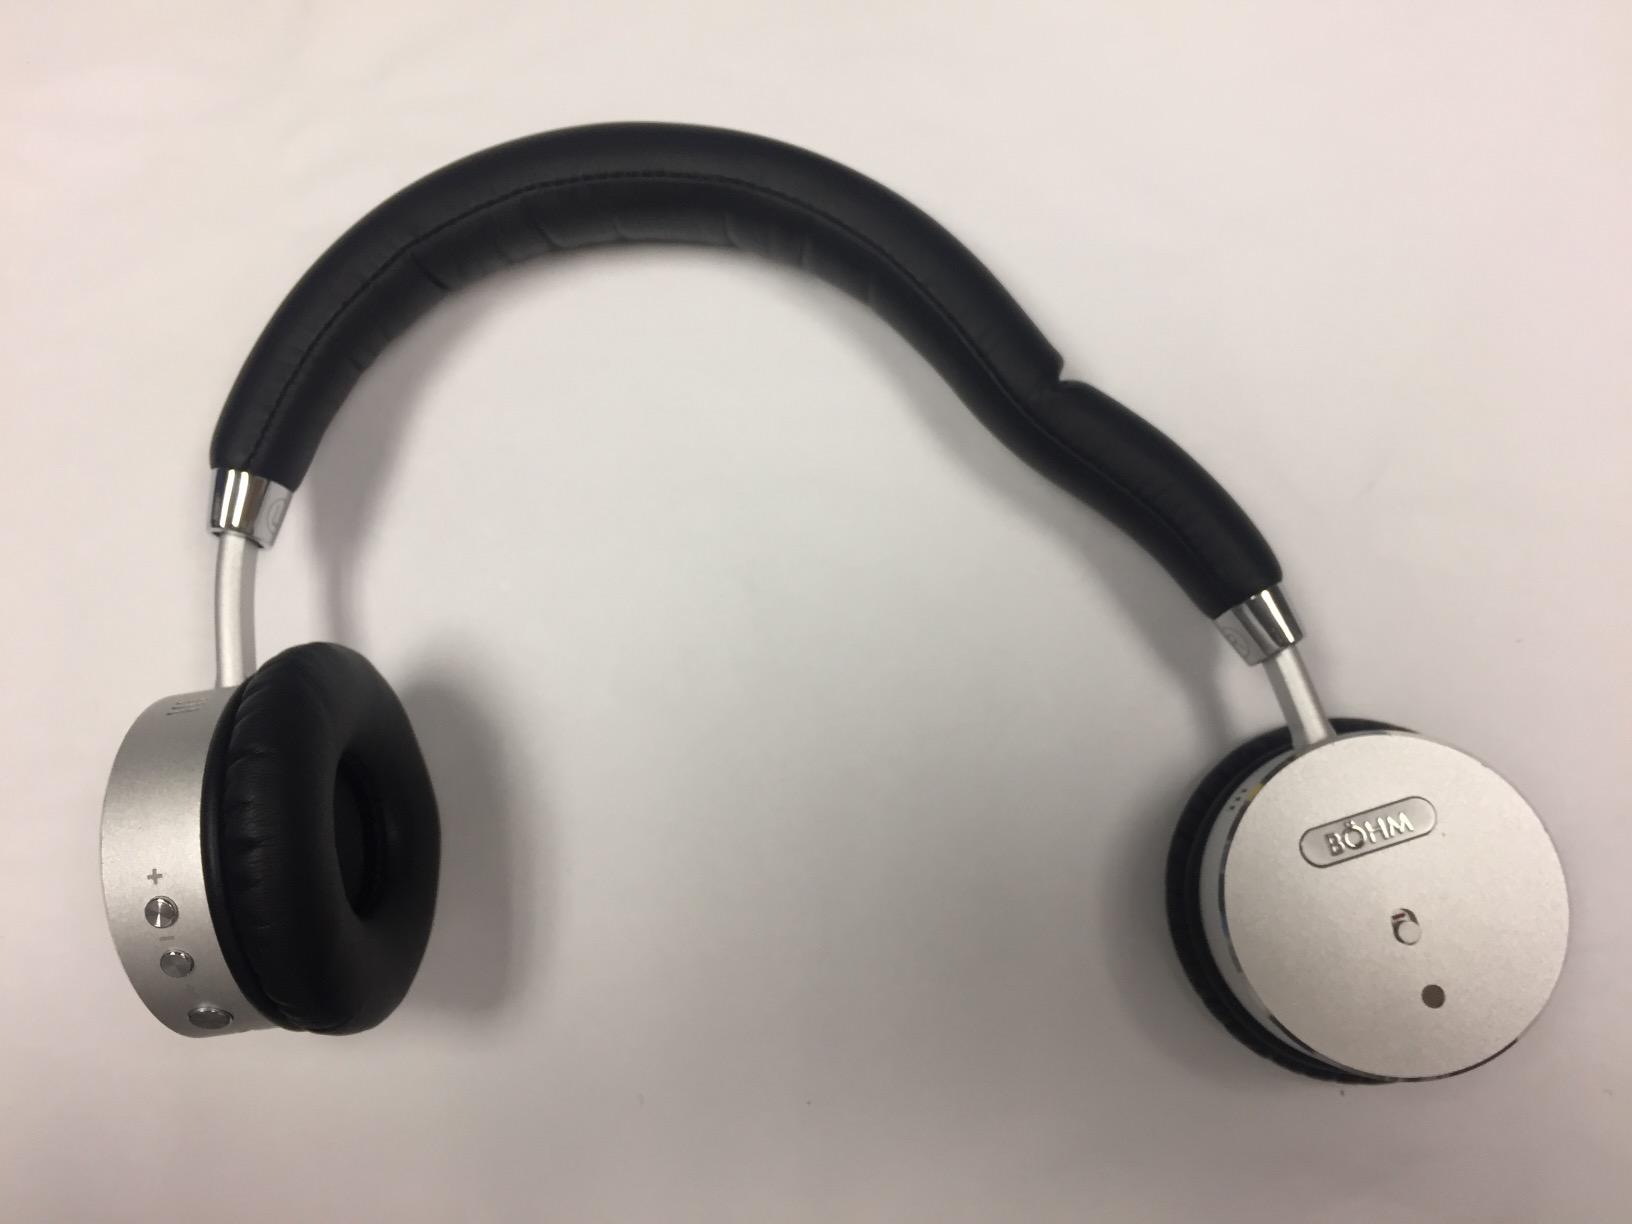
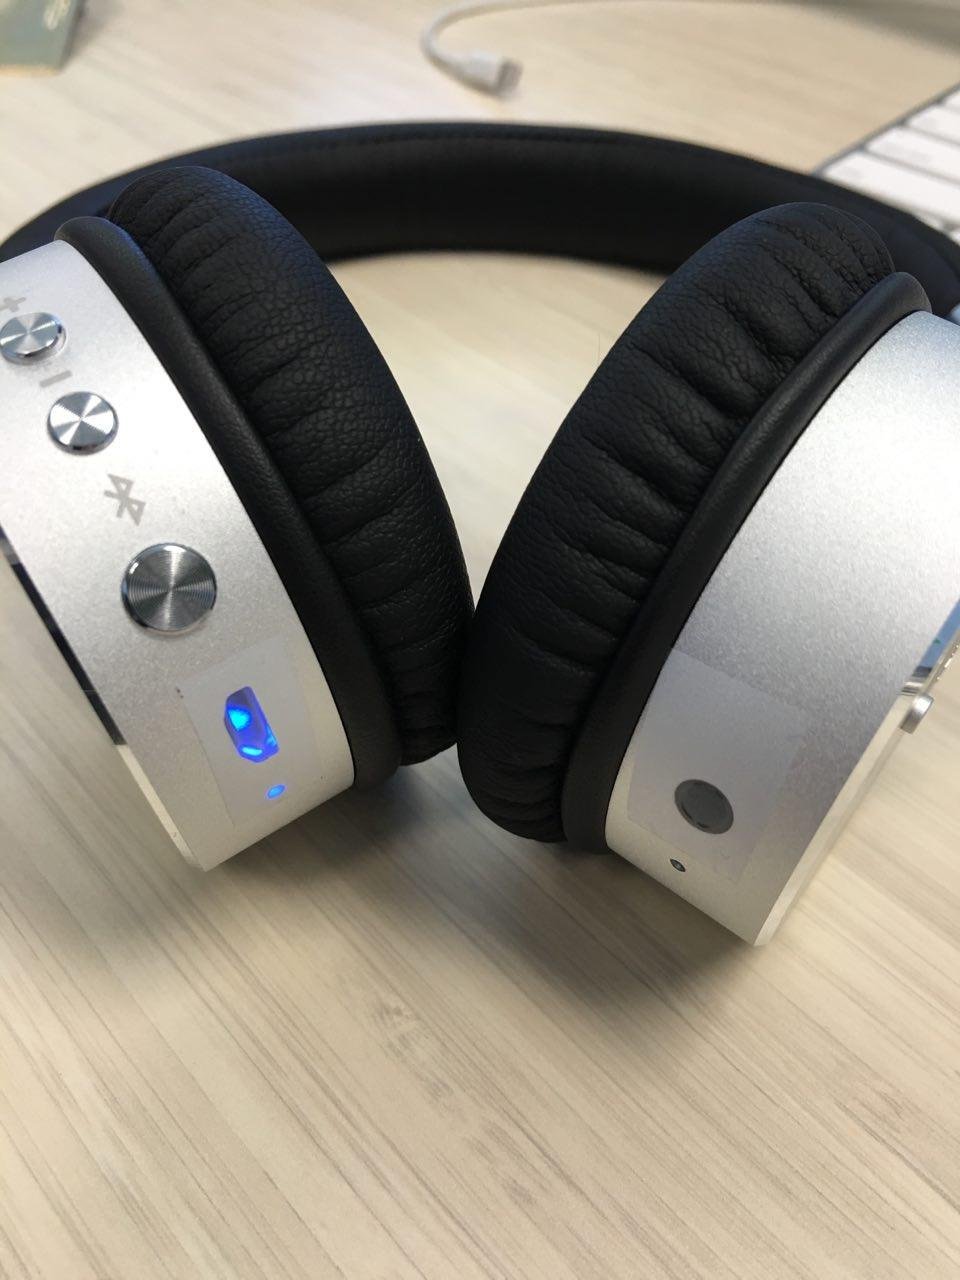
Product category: headphones
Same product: yes